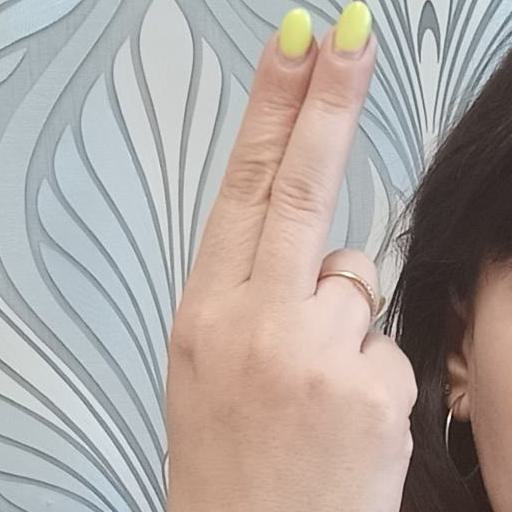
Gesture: two_up_inverted